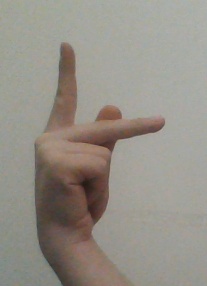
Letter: dha